Stagecoach Inn (California)

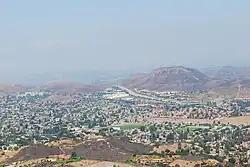
View from Angel Vista, a peak reached from the Rosewood Trail.

Stagecoach Inn Museum Park sits adjacent to the Stagecoach Inn Museum, located at the corner of Lynn and Ventu Park Roads. The park was acquired by the Conejo Recreation & Park District in 1968, and later developed into a neighborhood park in 1985. A creek runs through the park on one edge. The park has a playground, picnic tables, barbecue grills and an outdoor basketball court.